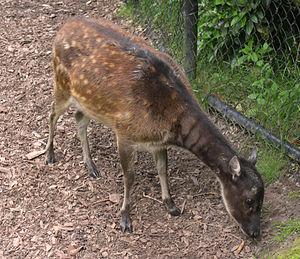
Le cerf du Prince Alfred est un mammifère herbivore de la famille des cervidés.
Le genre Rusa comporte quatre espèces :